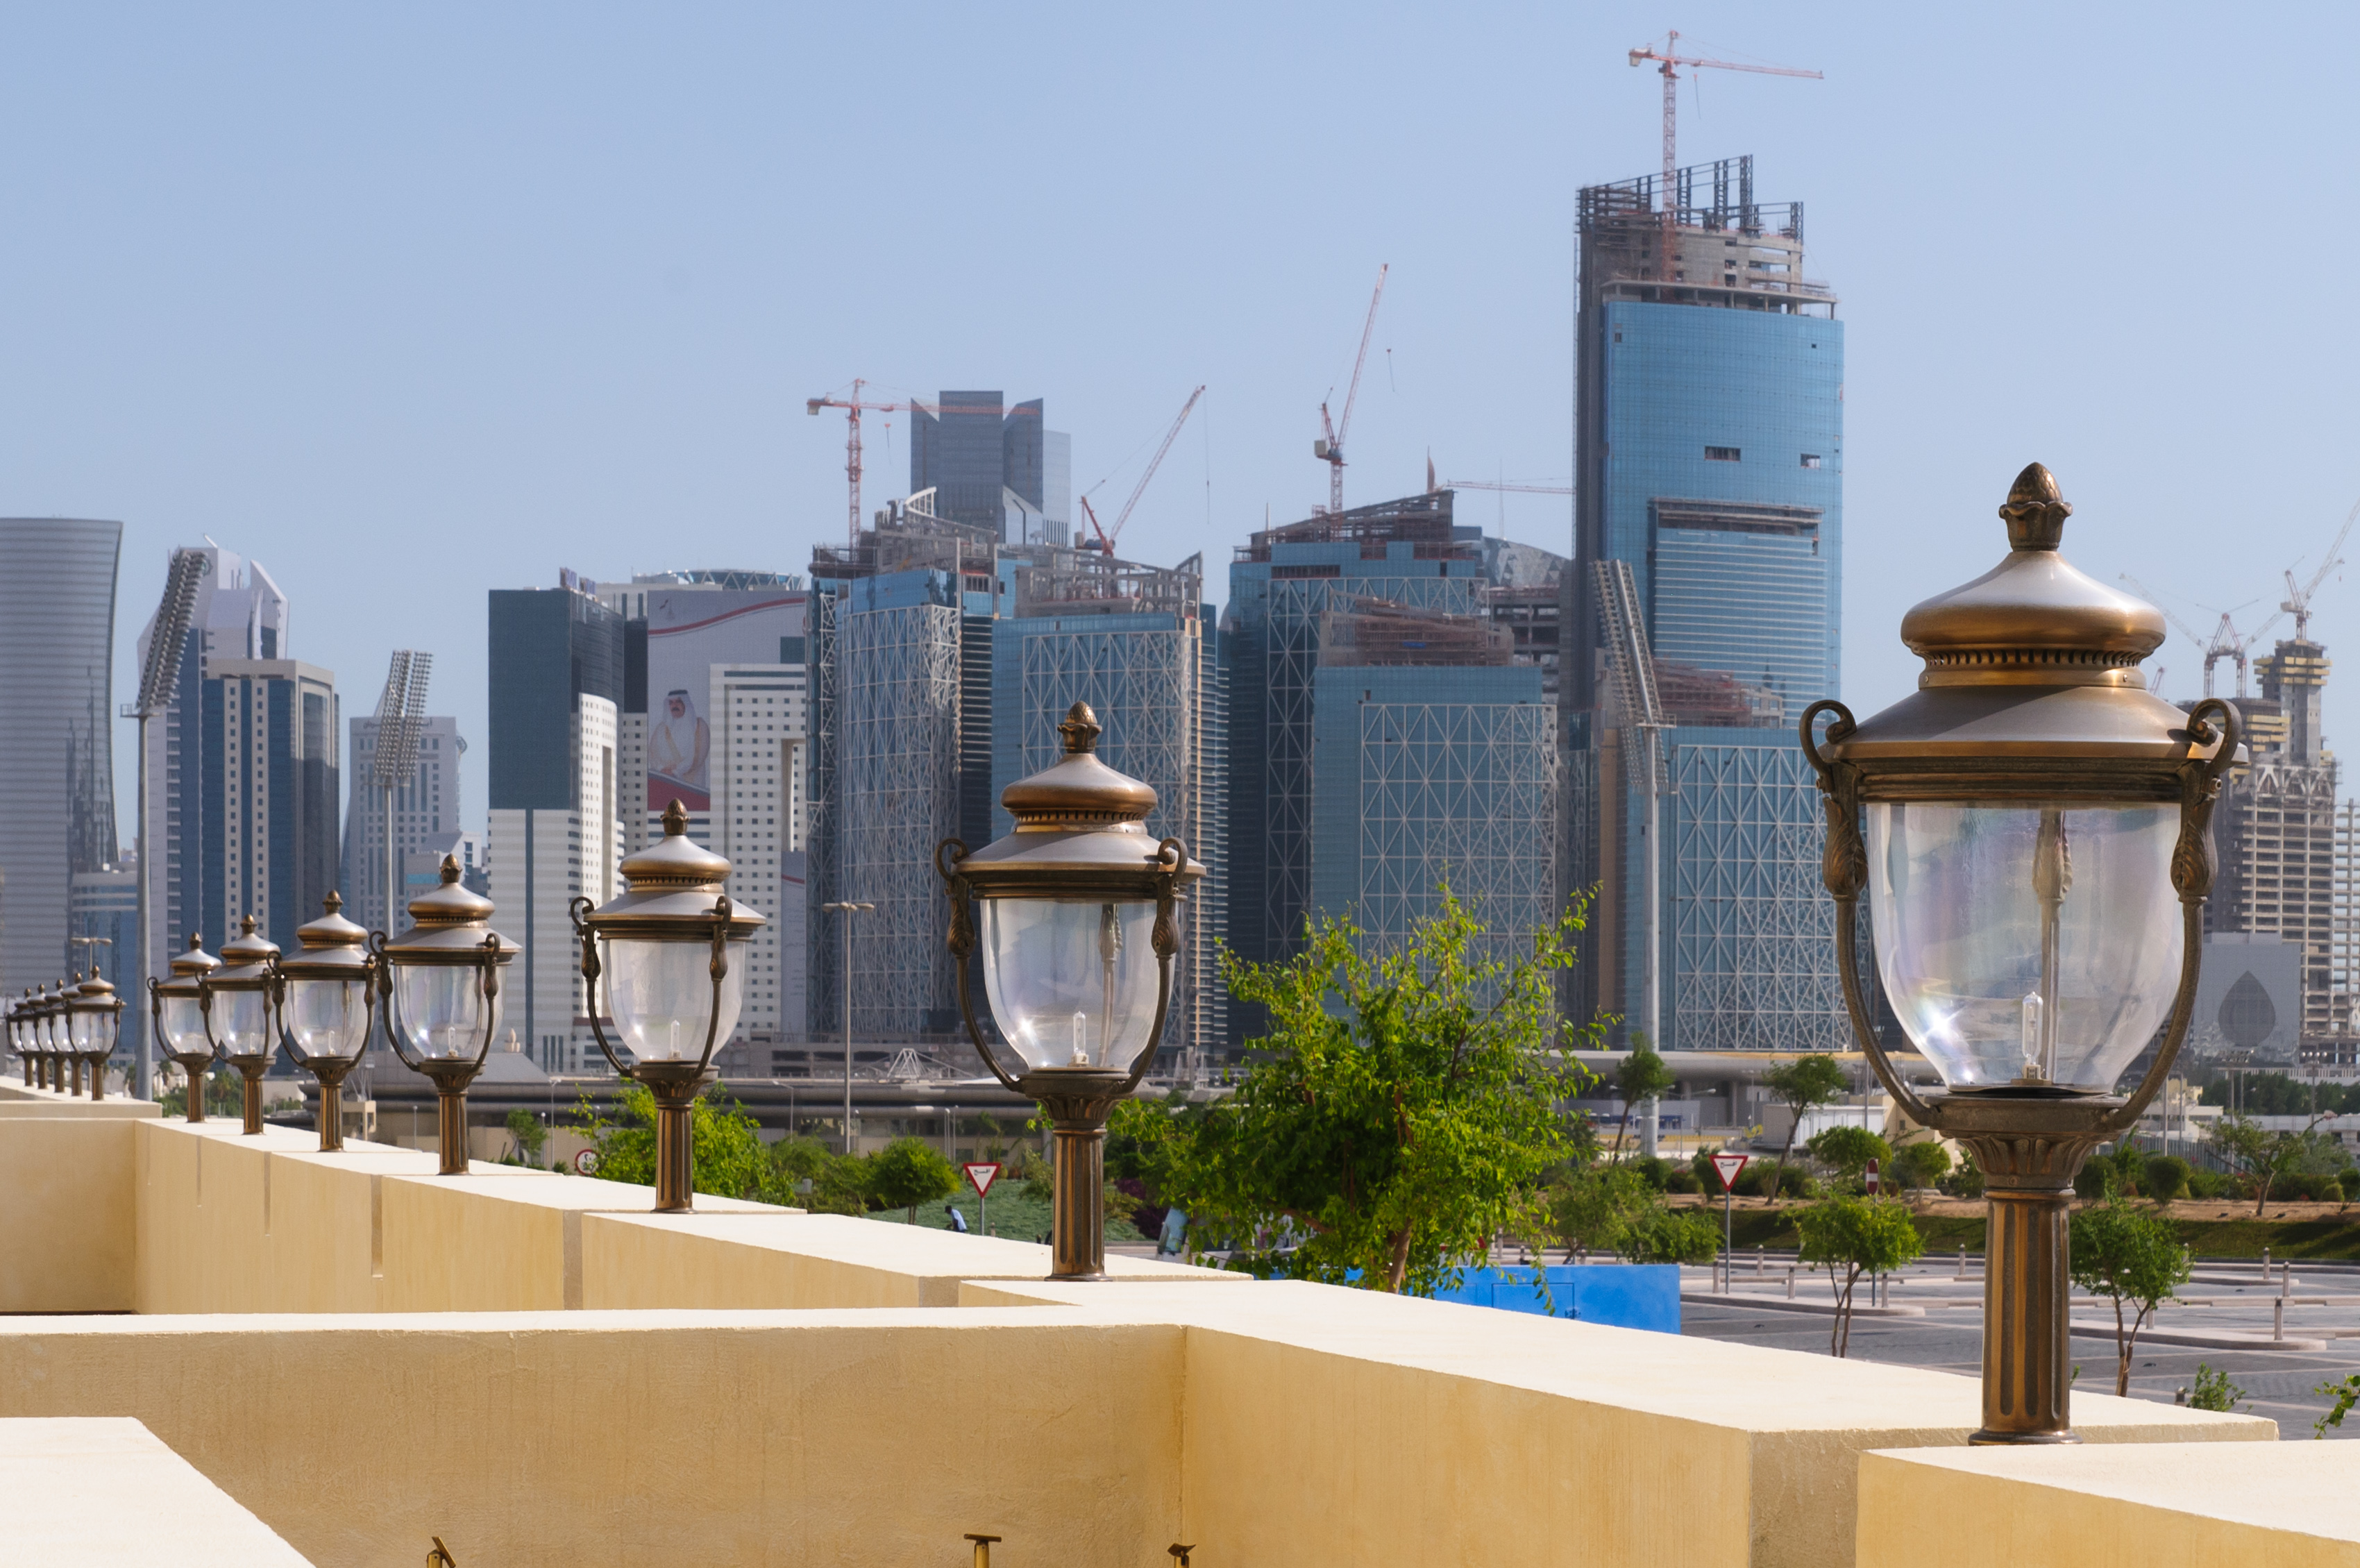
skyline, city, skyscraper, downtown, vacation, tower, landmark, nikon, tourism, doha, qatar, d300